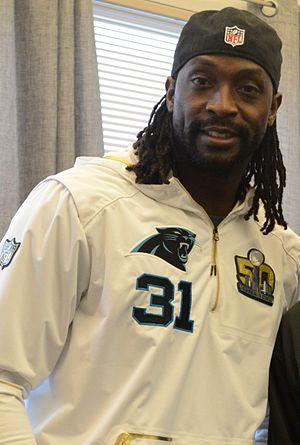
Charles Anthony Tillman, surnommé « Peanut », né le 23 février 1981 à Chicago, est un joueur américain de football américain.